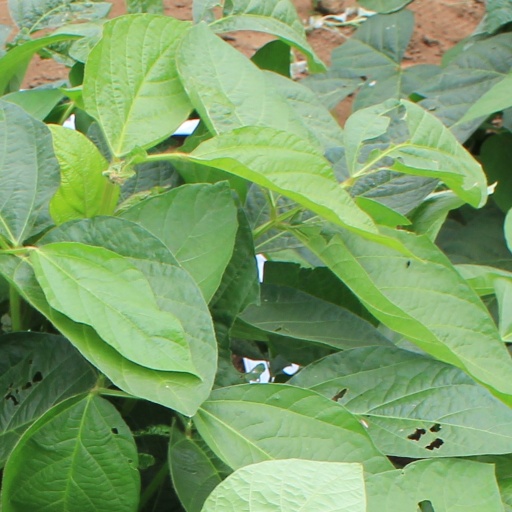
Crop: soybean